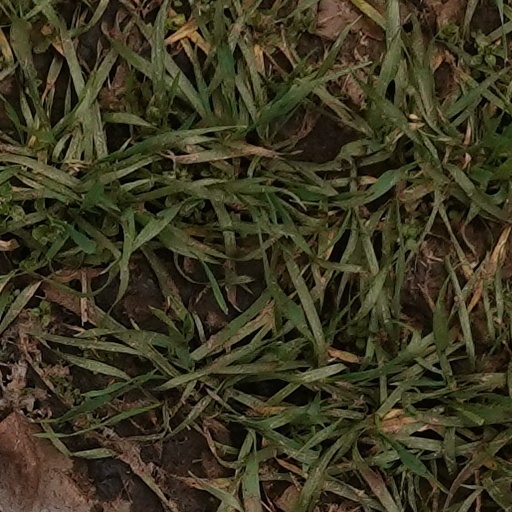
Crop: wheat